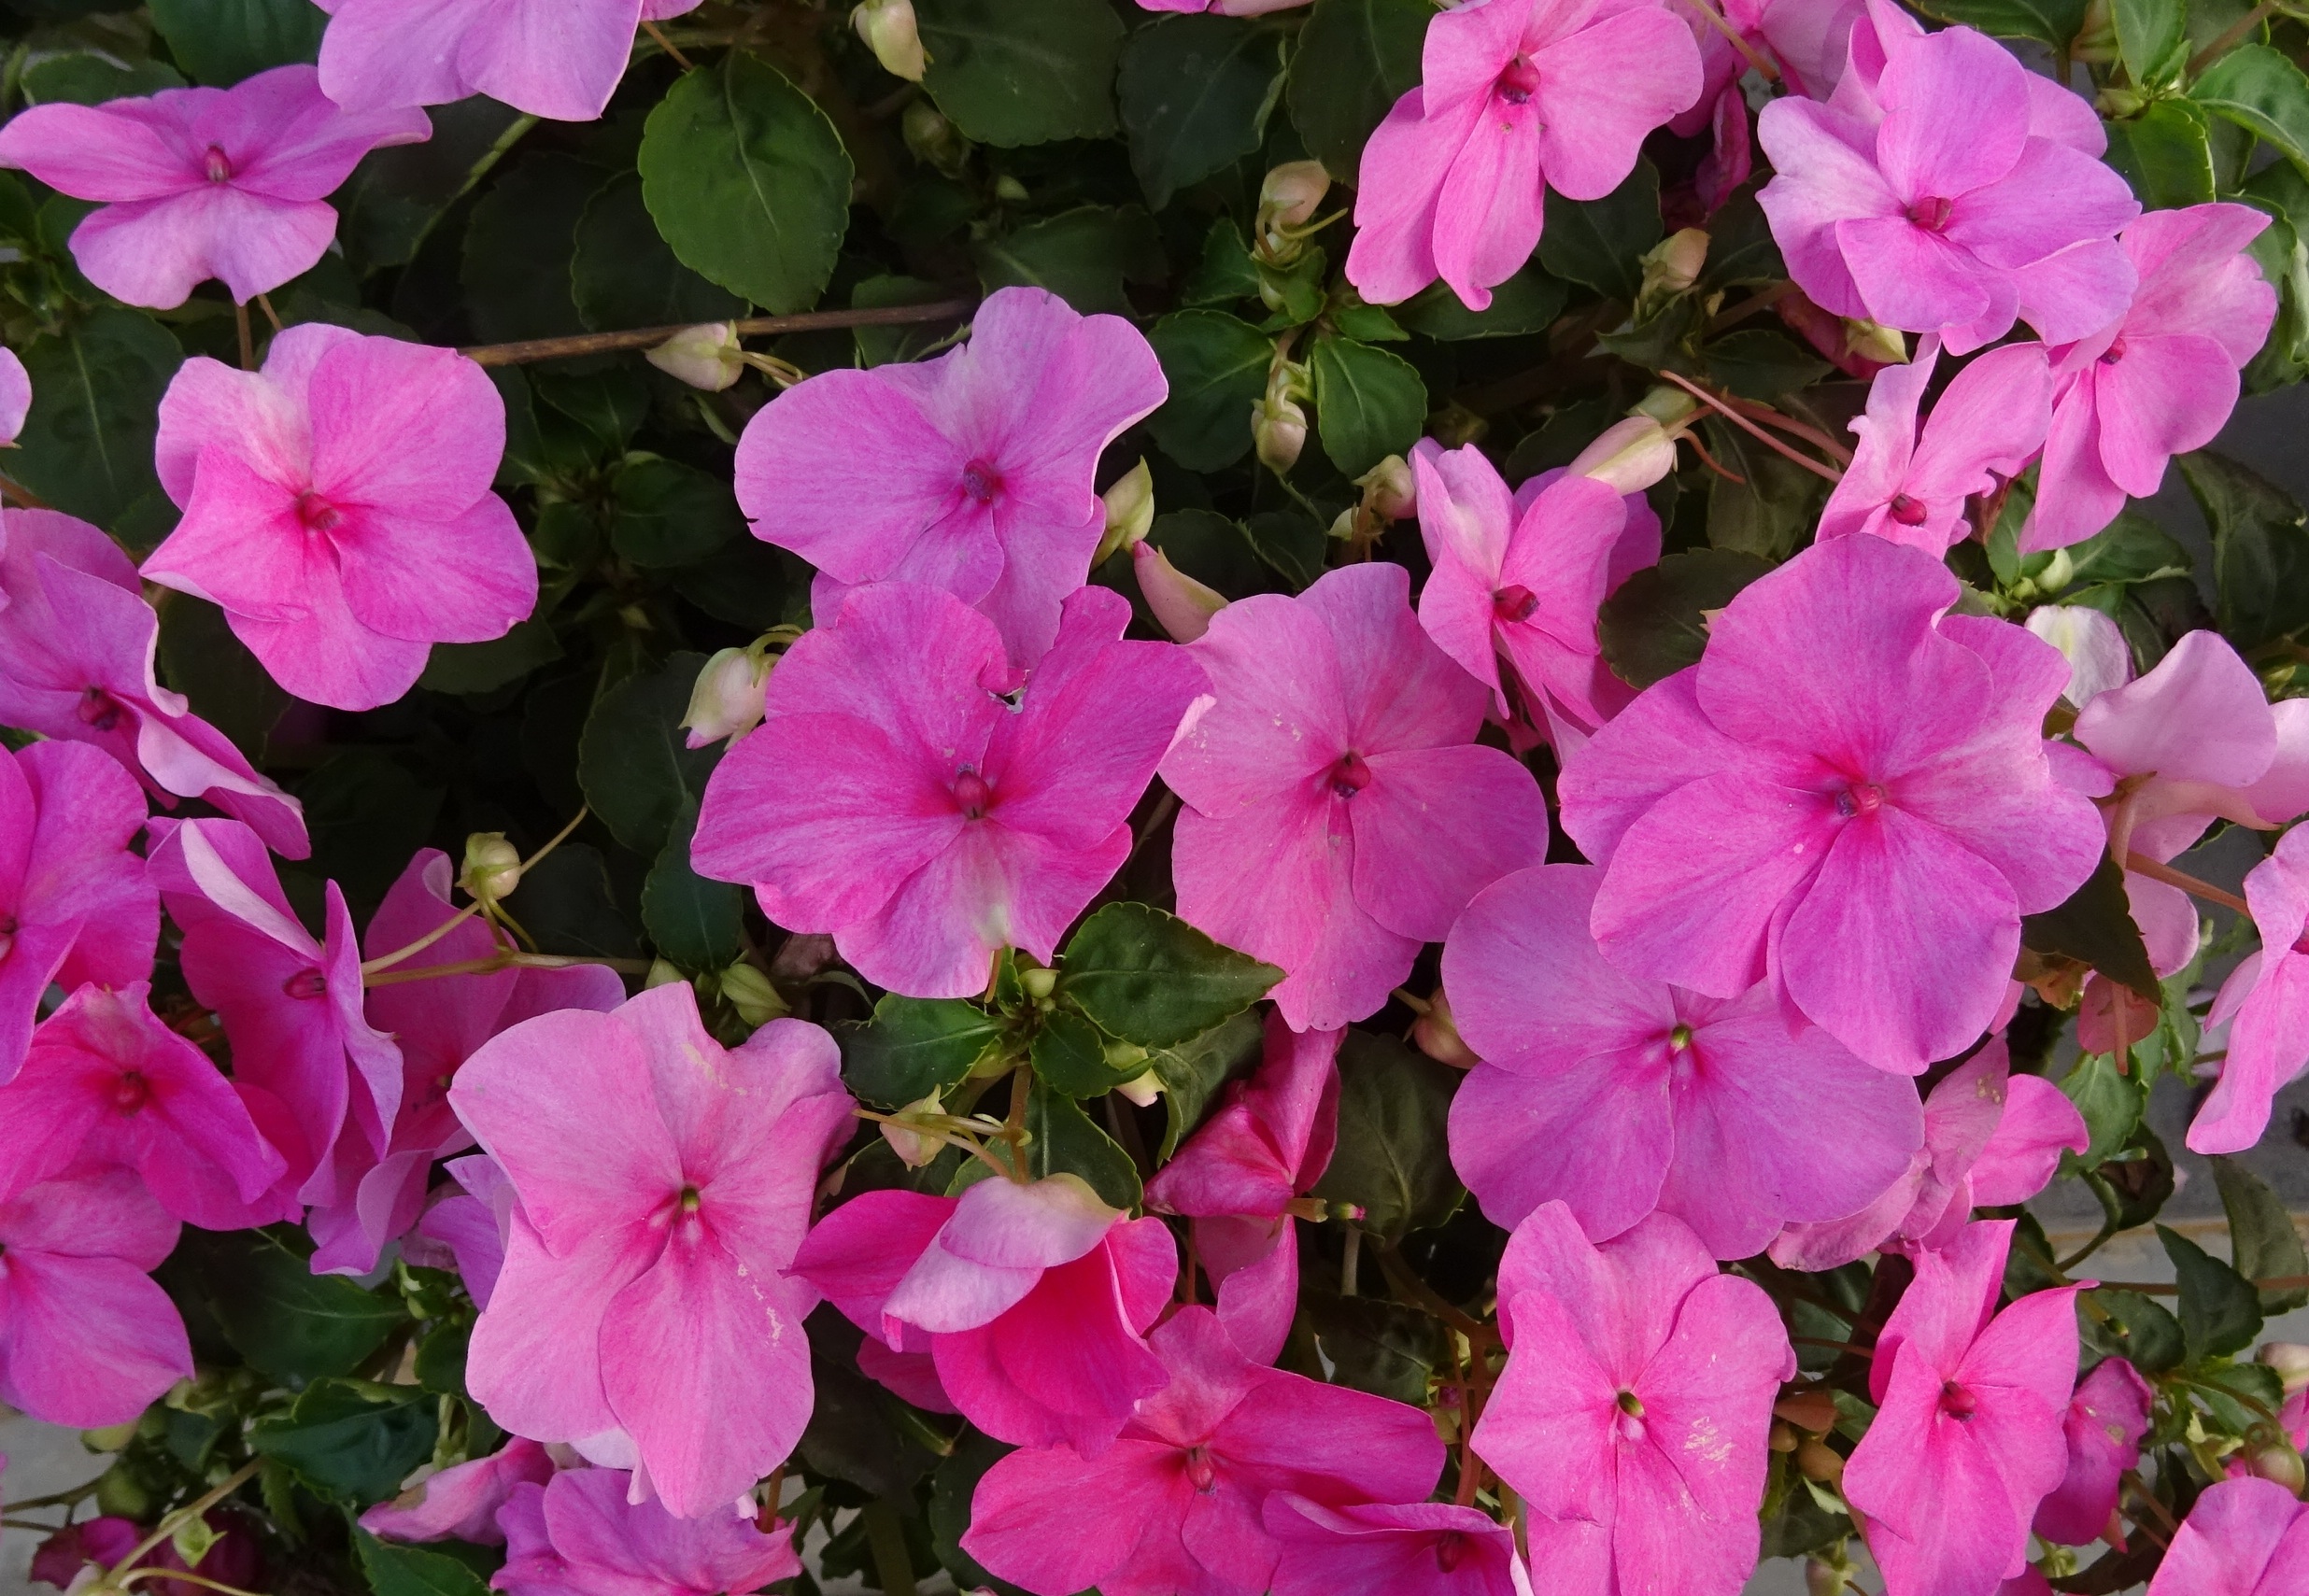
plant, flower, petal, flora, shrub, rhododendron, india, azalea, kolkata, flowering plant, balsam, impatiens, impatiens walleriana, impatiens sultanii, busy lizzie, sultana, annual plant, woody plant, land plant